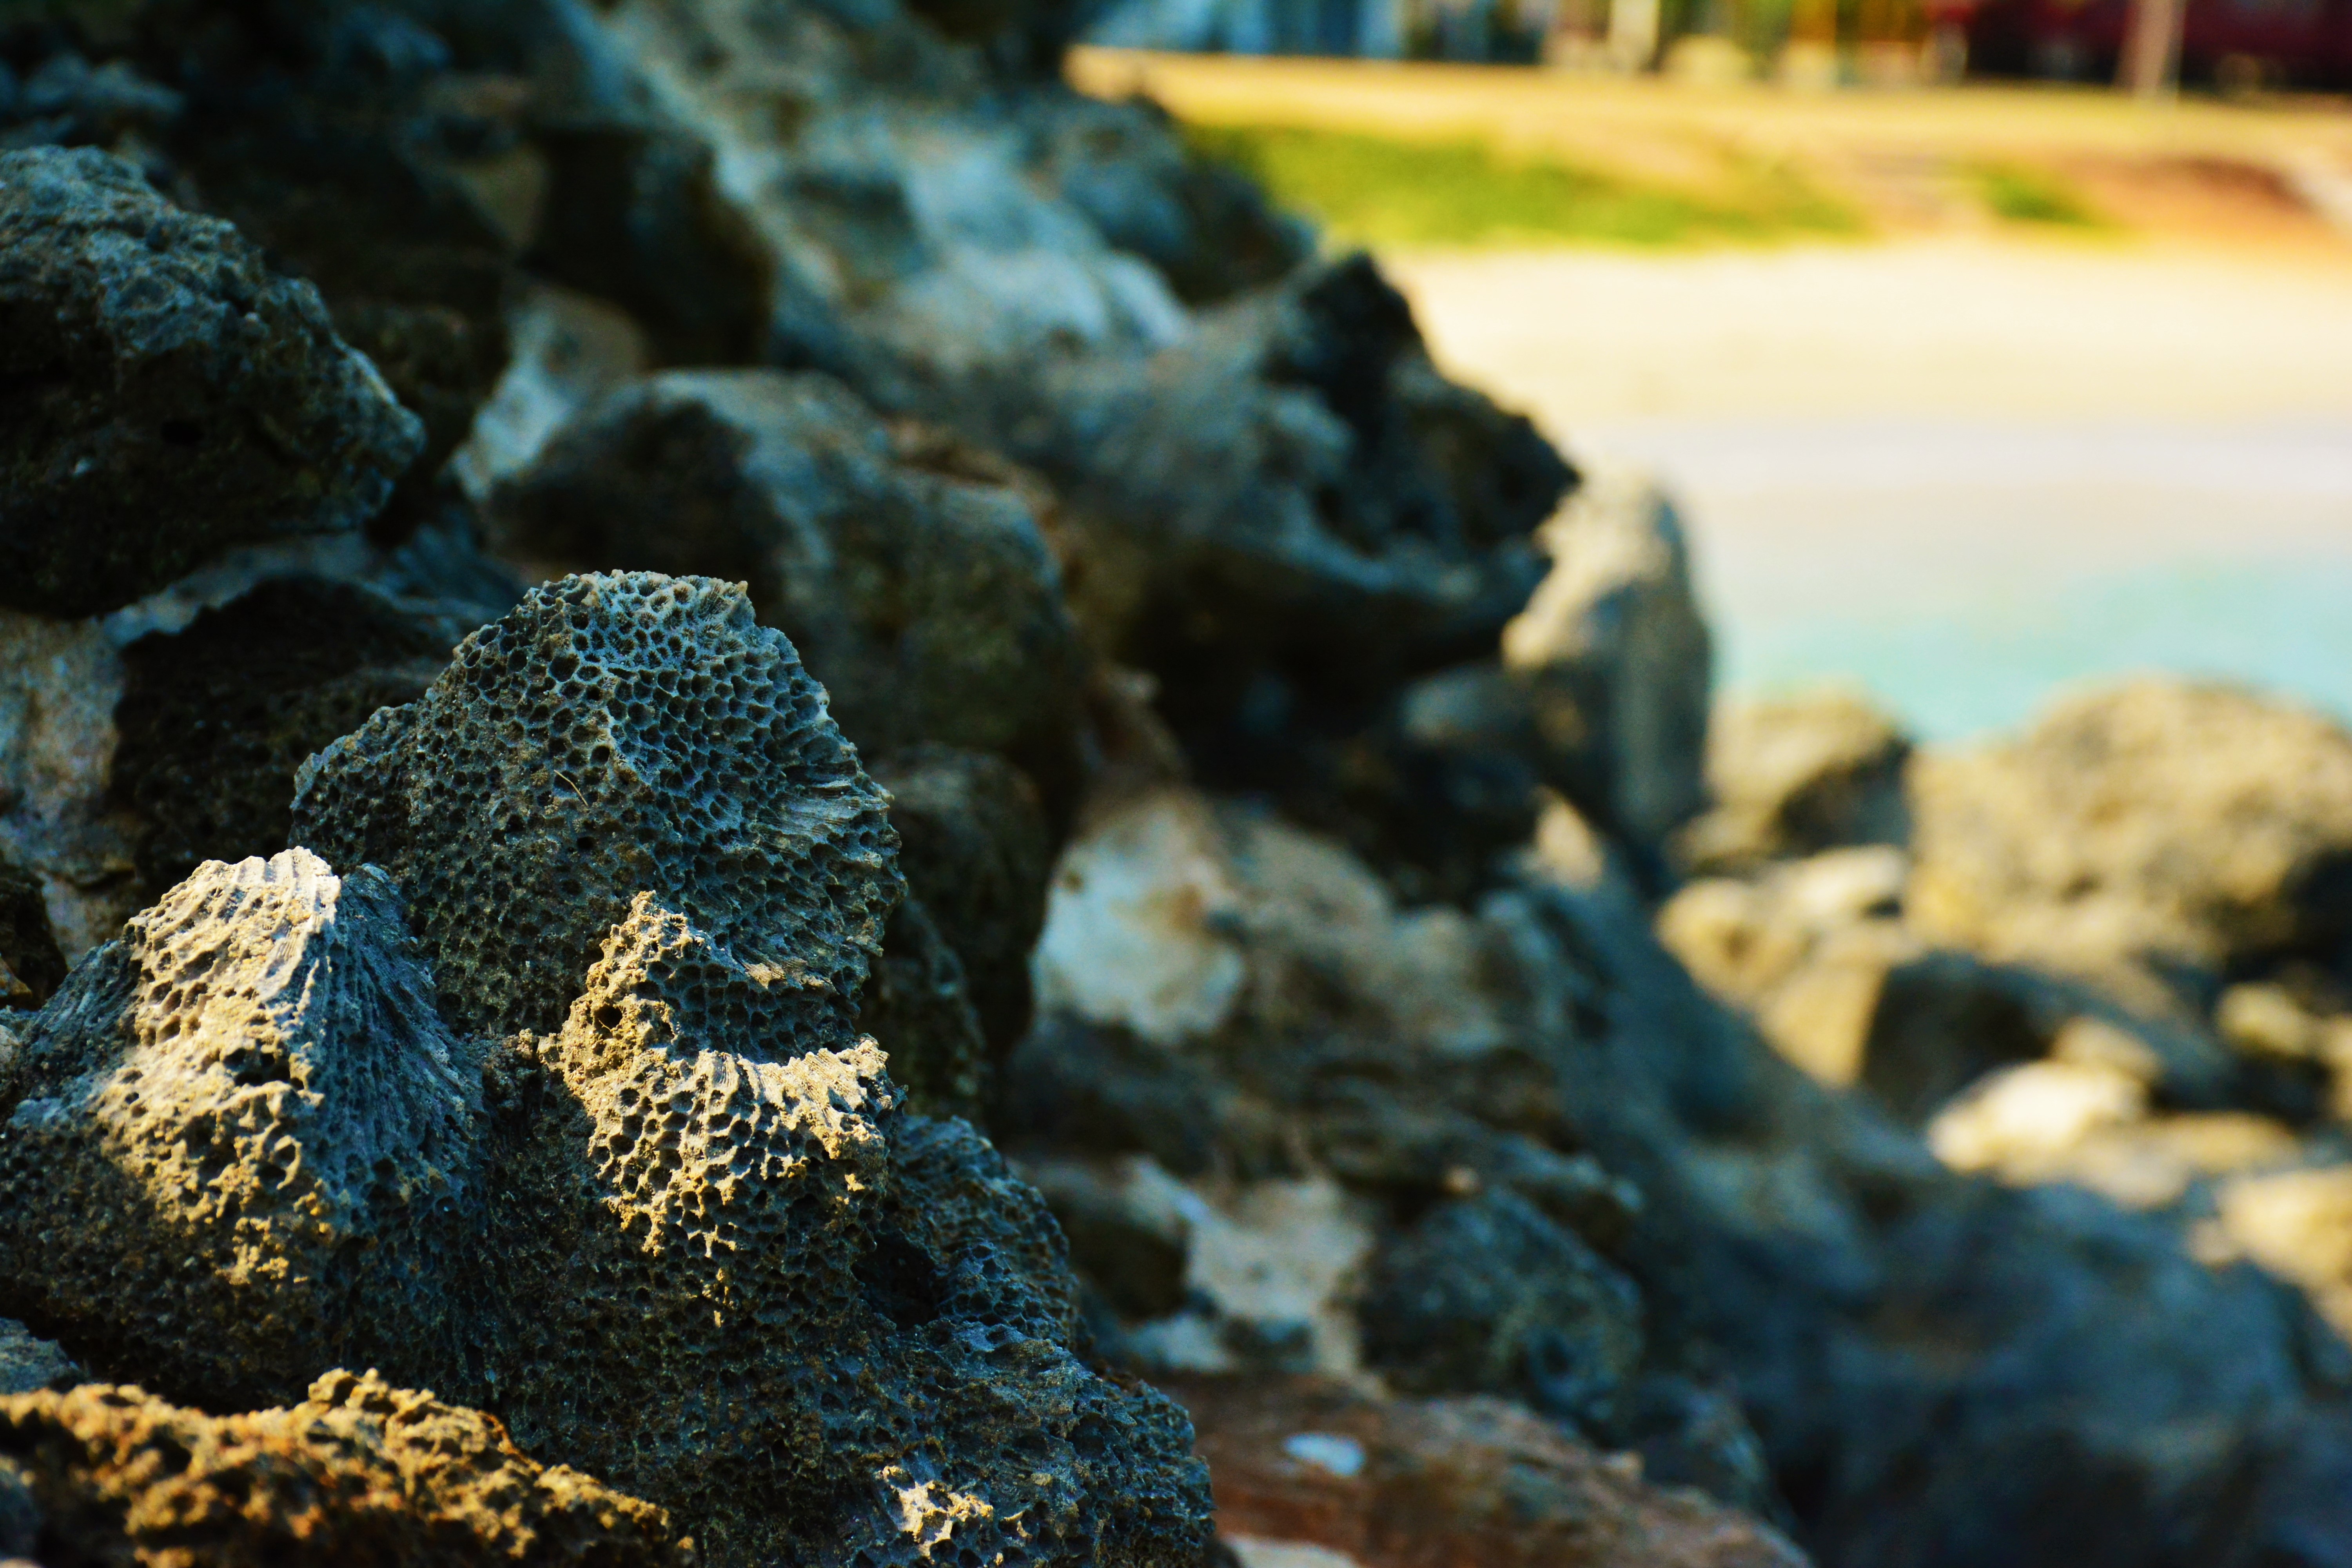
sea, nature, rock, soil, material, coral, geology, macro photography, marine biology